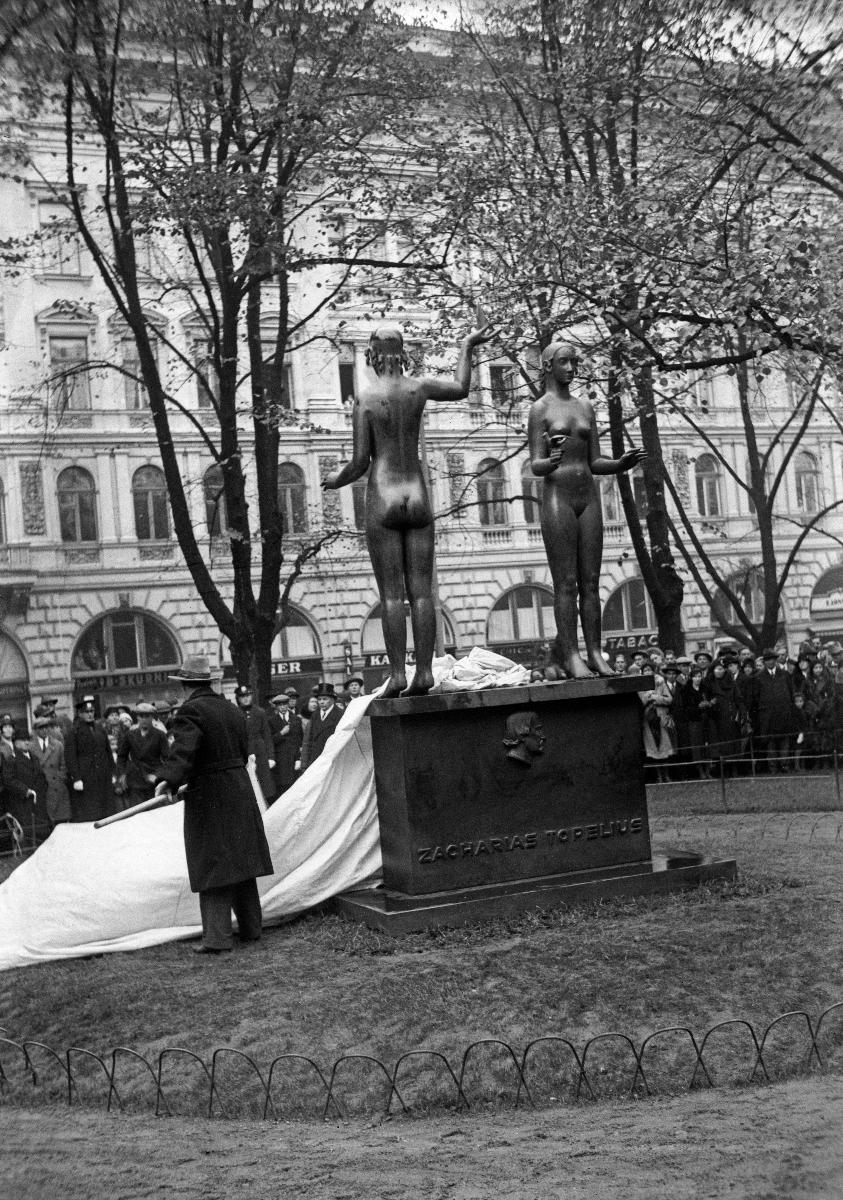
Taru ja Totuus
Sagan och Sanningen; The Tale and the Truth
sisällön kuvaus: Kuvanveistäjä Gunnar Finnen Taru ja Totuus monumentin paljastustilaisuus Esplanadin puistossa Helsingissä 12.10.1932. content description: The unveiling of sculptor Gunnar Finne's Fable and Fact monument in the Esplanade park in Helsinki 12.10.1932. innehållsbeskrivning: Avtäckningen av skulptör Gunnar Finnes monument Saga och Sanning i Esplanadsparken i Helsingfors 12.10.1932.
Kuvaaja: Sundström, Hugo, kuvaaja; Finne, Gunnar, kuvan kohteen tekijä
Vuosi: 1932
Paikka: Suomi, Uusimaa, Helsinki
Aiheet: taide; julkinen taide; patsaat; muistomerkit; monumentit; paljastustilaisuudet; kirjailijat; Zacharias Topelius; HBL; art; public art; statues; monuments; authors; sculpture; revealing; konst; offentlig konst; statyer; minnesmärken; författare; skulptur; avtäckning; monument